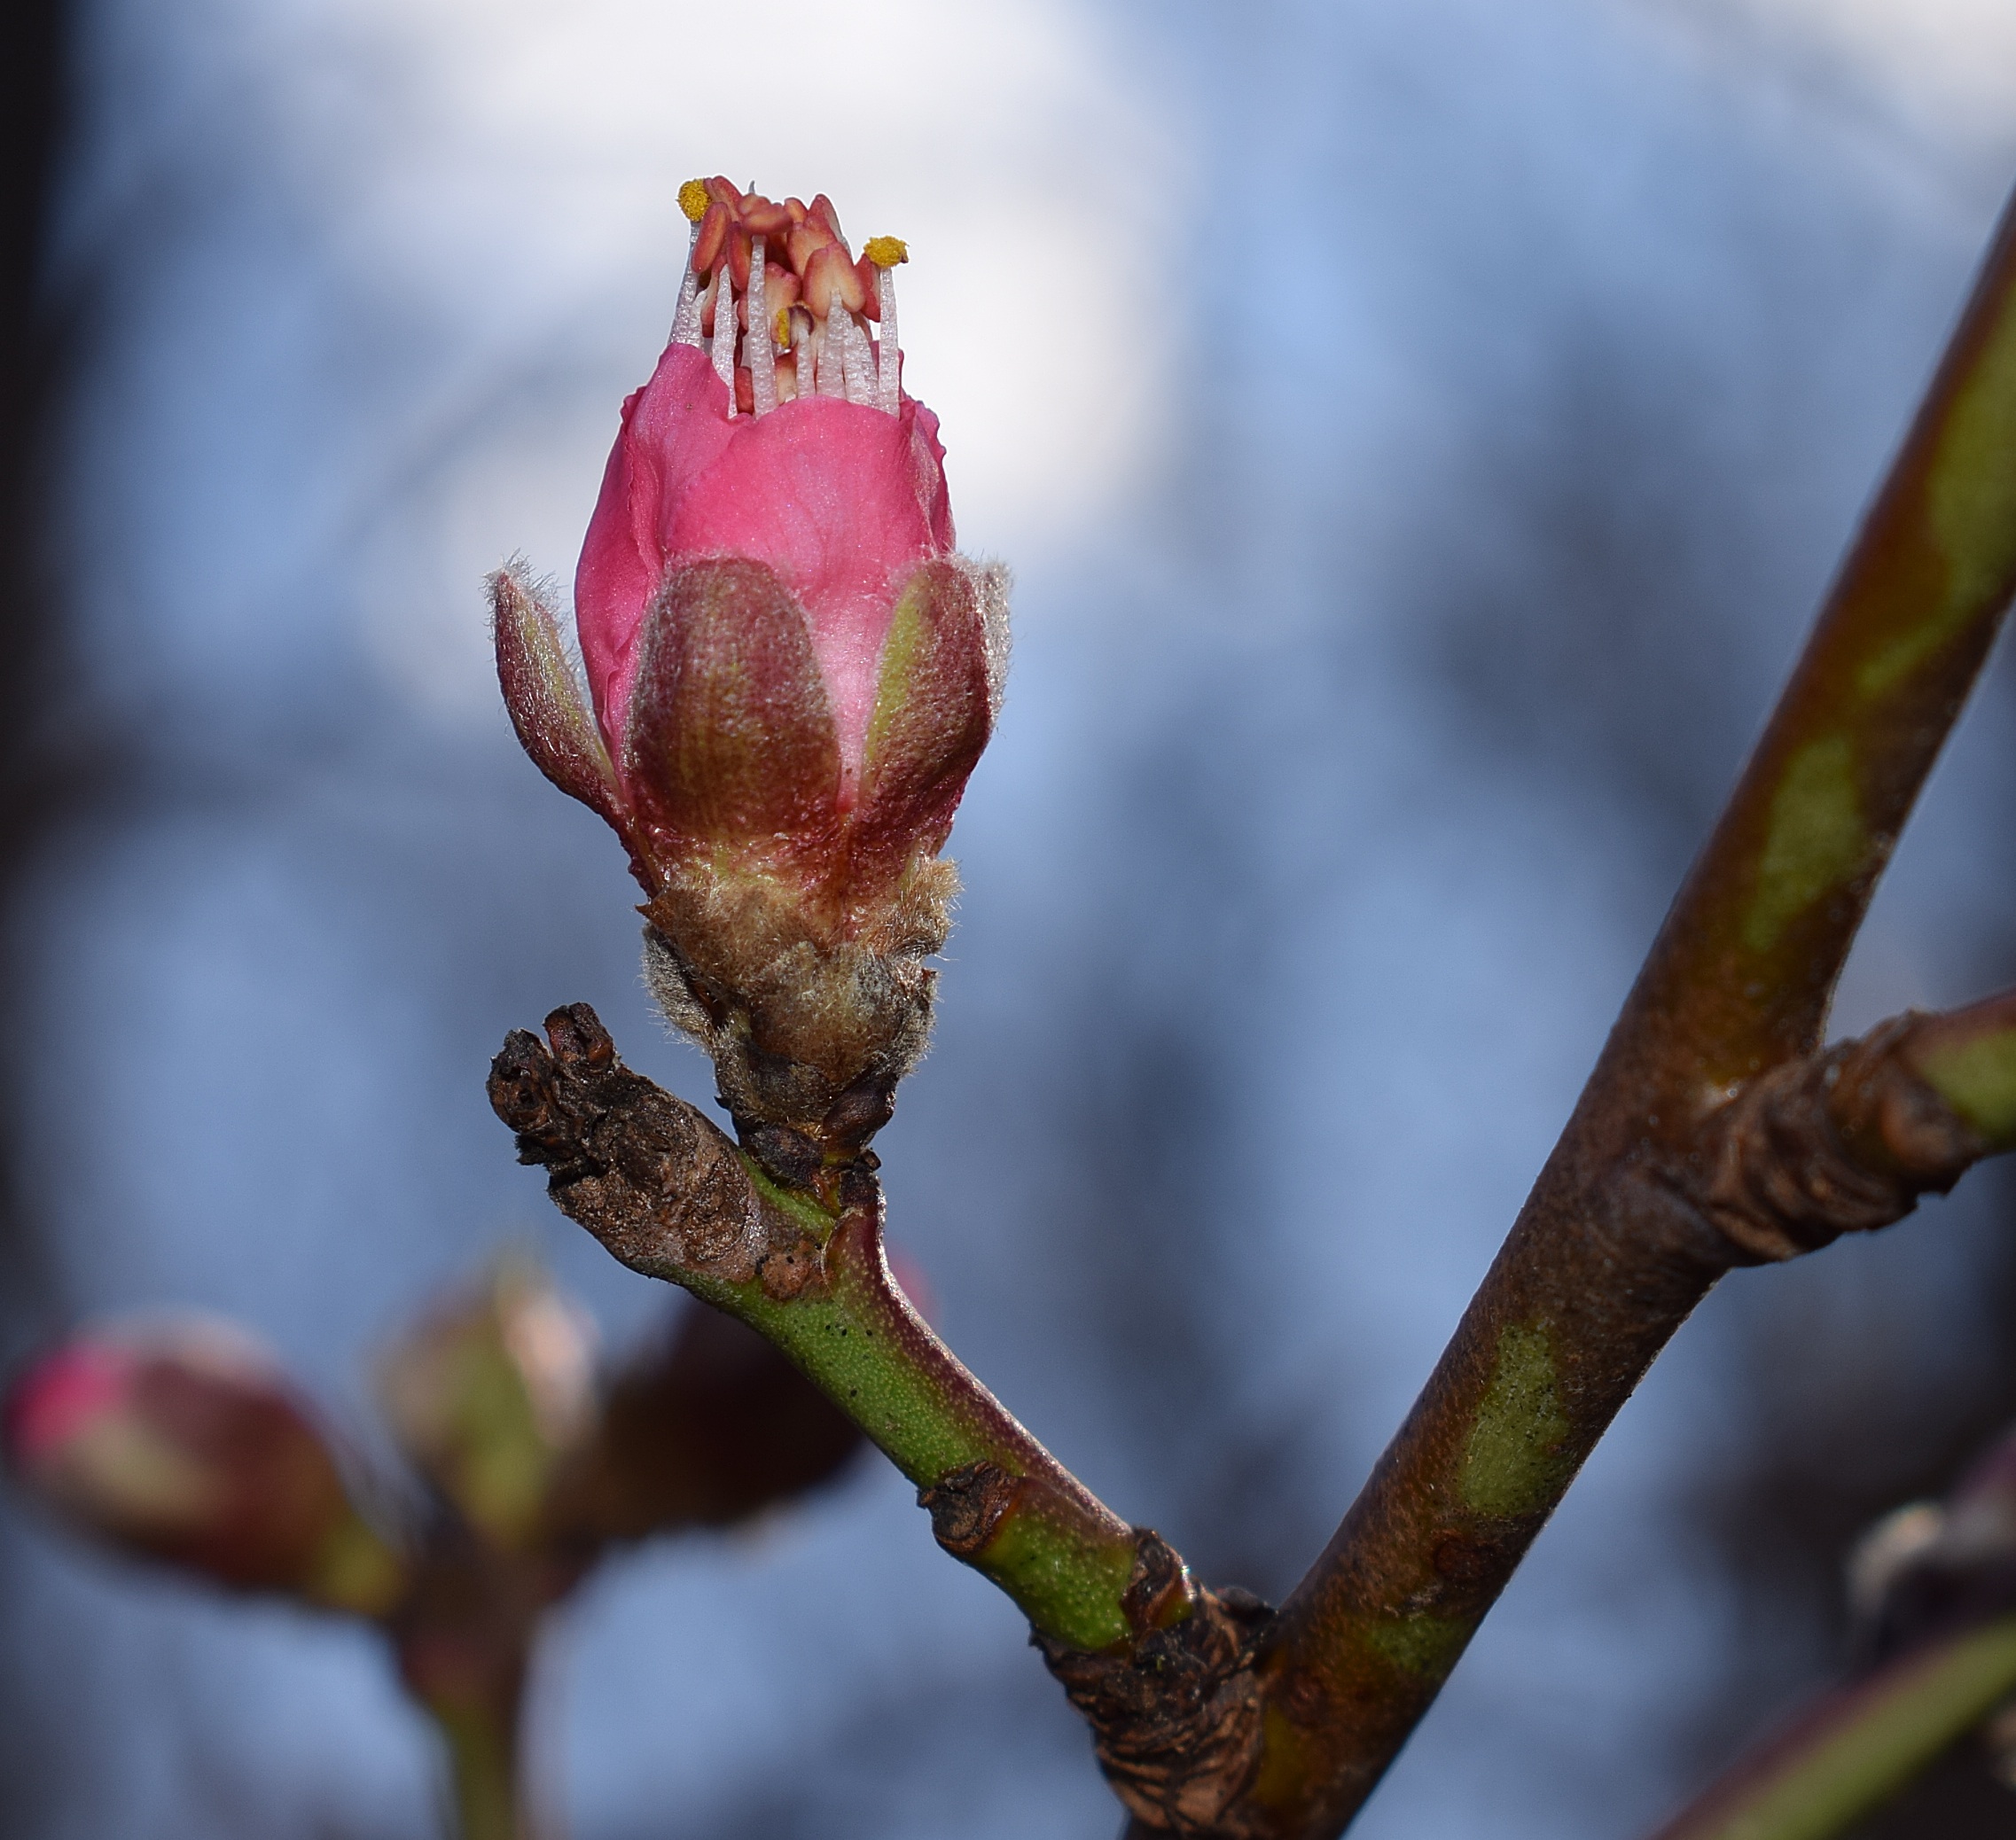
tree, nature, branch, blossom, plant, photography, leaf, flower, bloom, spring, produce, autumn, botany, garden, pink, flora, close up, bud, macro photography, flowering plant, peach tree, plant stem, land plant, peach blossom bud opening